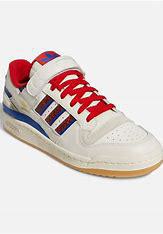
Brand: Adidas
Model: Forum